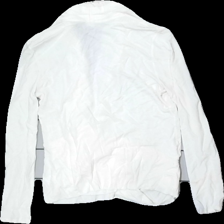
View: back
Type: Top
Category: Ladies
Brand: Not in the list
Brand text on label: Helmut lang
Colors: White
Material: 100% viskos
Cut: Long
Size: M
Season: All
Stains: Minor
Damage: gul fläck
Damage location: bottom left
Damage 2: gul fläck
Damage 2 location: top left
Price range: <50
Recommended usage: Export
Description: långärmad top med djup skärning